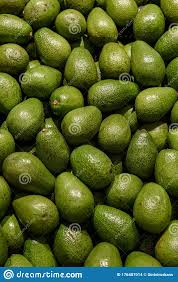
Label: Avocado